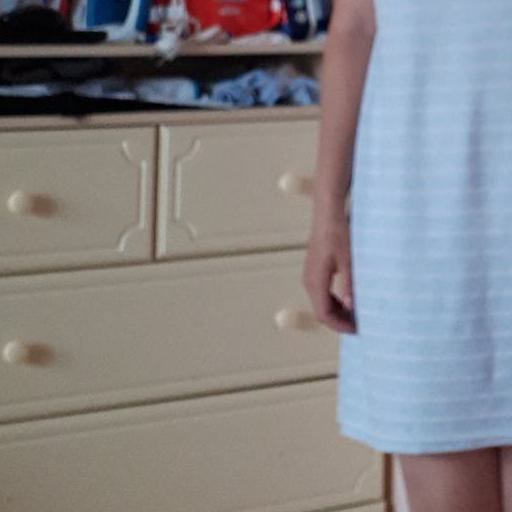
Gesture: no_gesture